Armed factions in the Syrian civil war

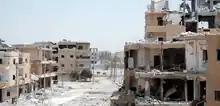
Much of Raqqa suffered extensive damage during the battle of Raqqa in June–October 2017.

The designation of the FSA by the West as a moderate opposition faction has allowed it, under the CIA-run programmes, to receive sophisticated weaponry and other military support from the U.S., Turkey and some Gulf countries. However, the aid which was coming in from other countries did not flow through a centralised command but in a fragmented way, based on personal contacts, which led to internal rivalries within the FSA.